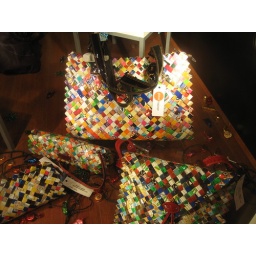
Fashion bag - as seen in a shop window in the Strand , London